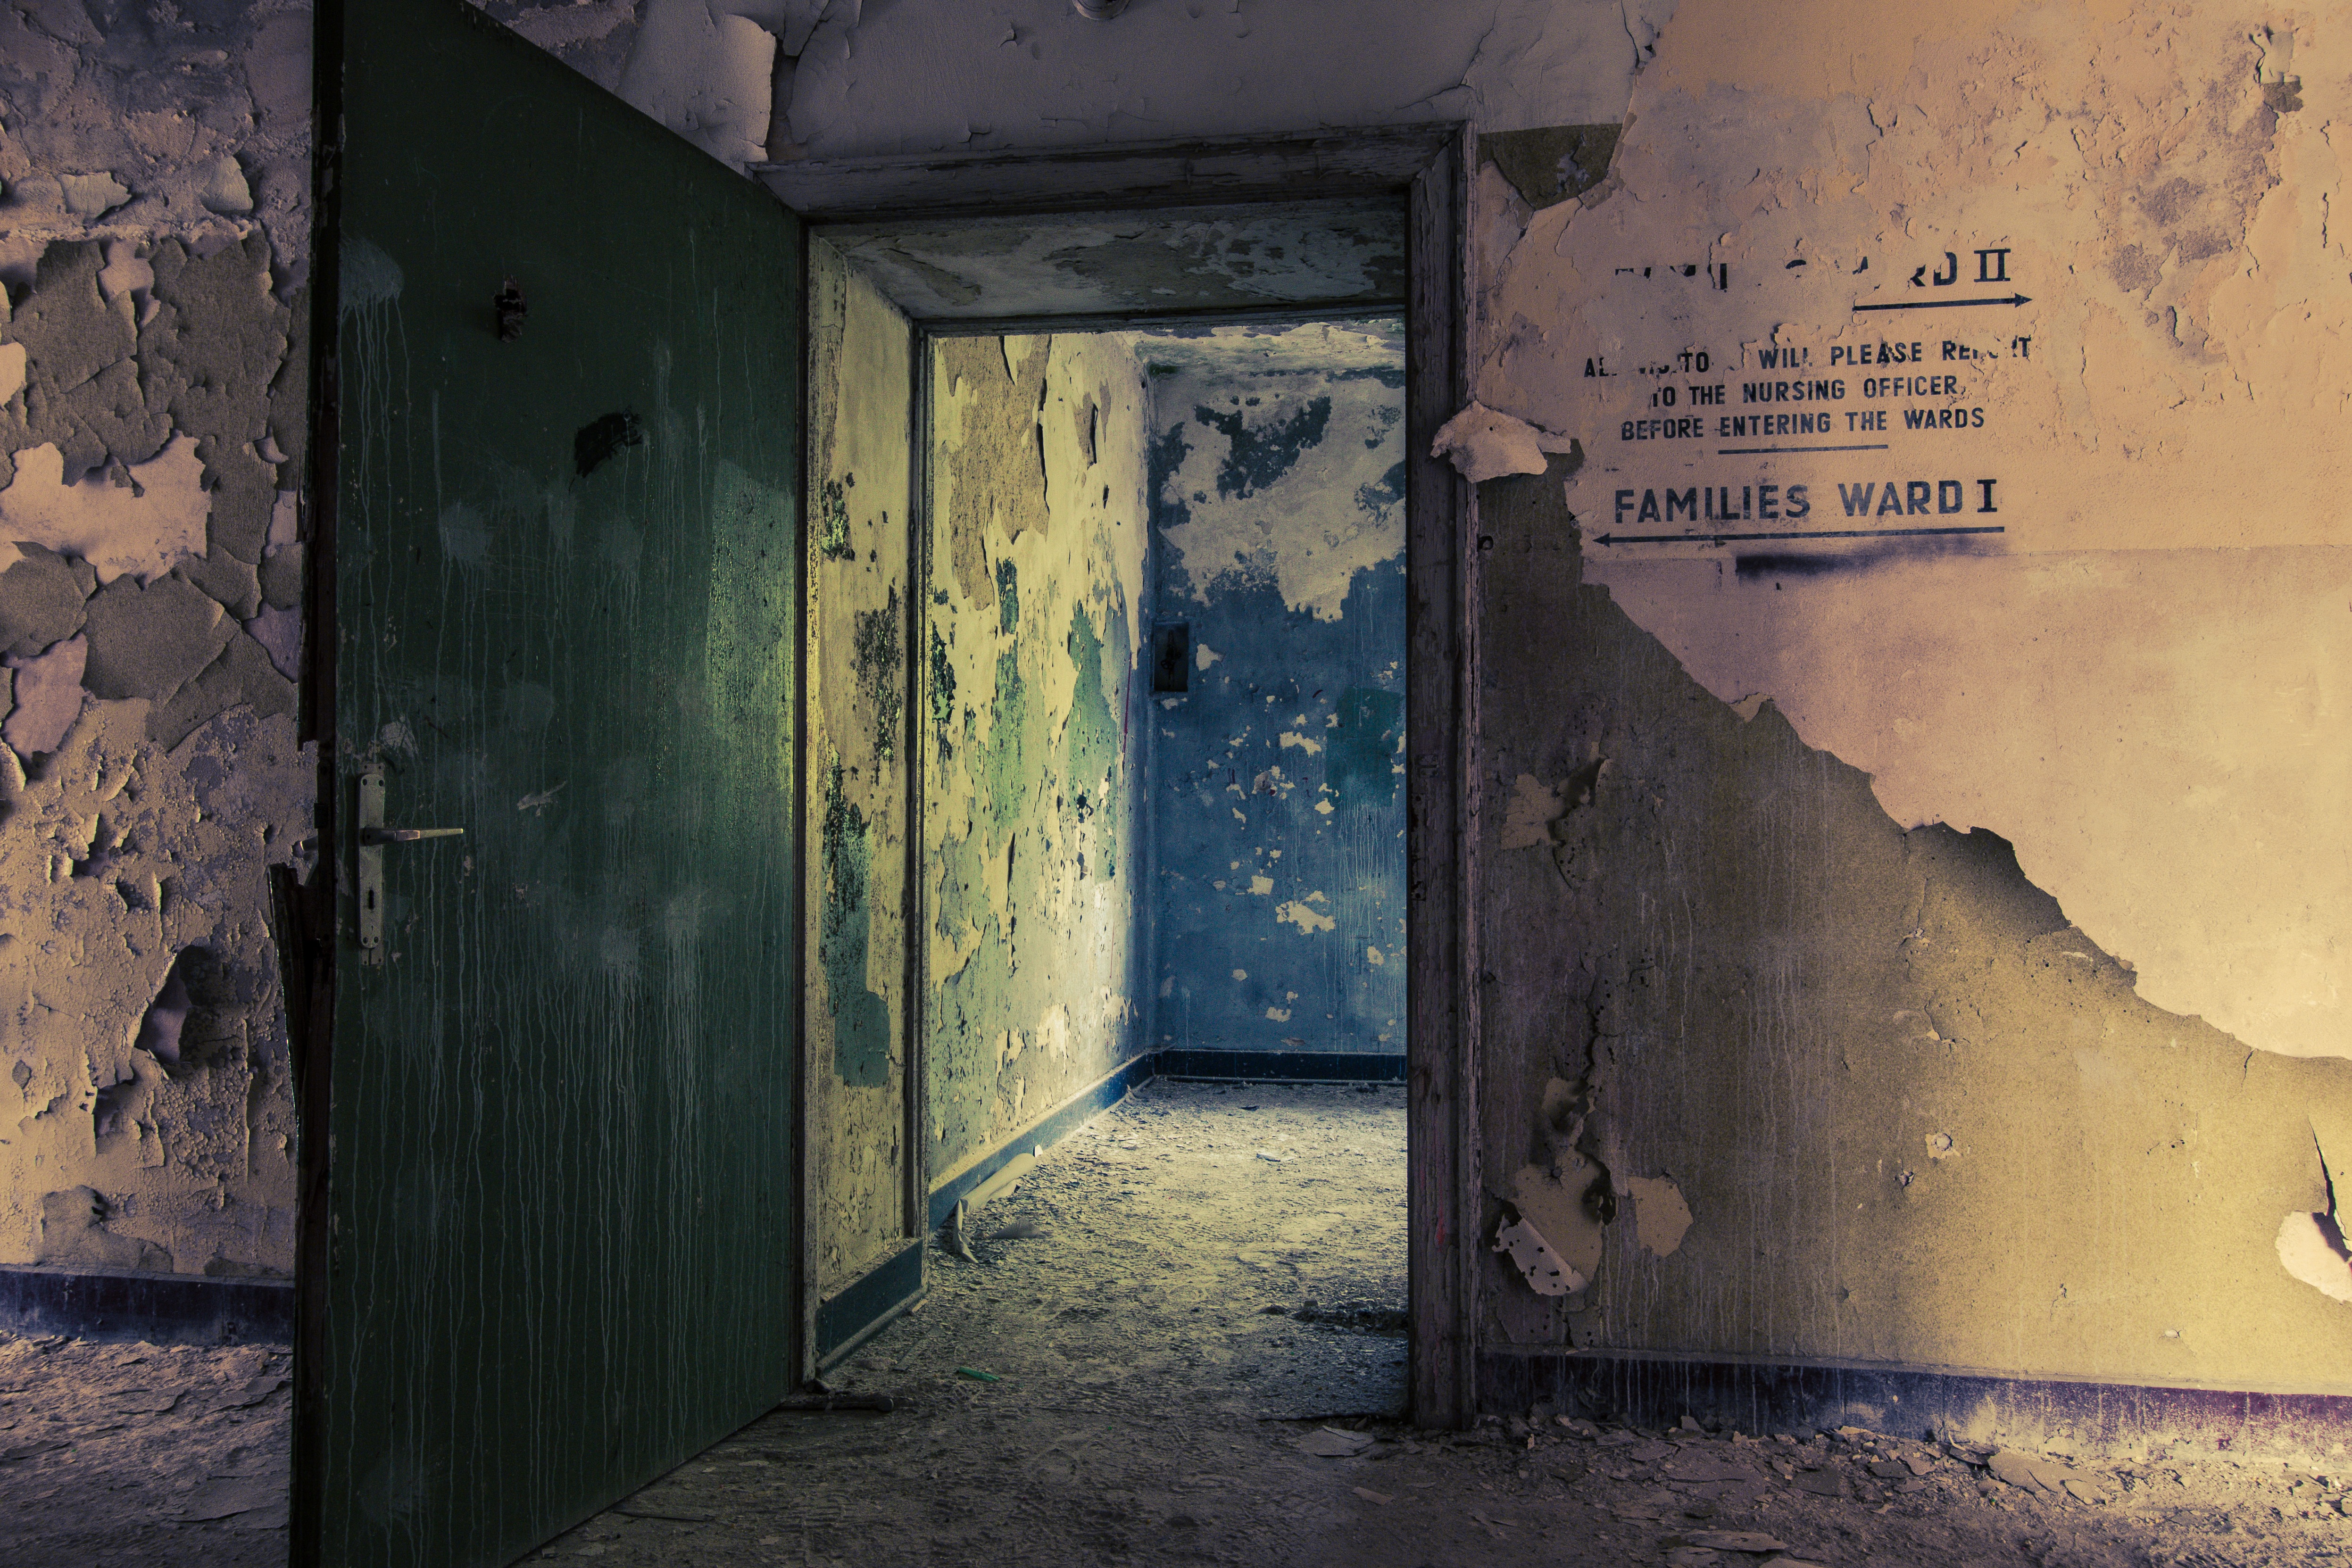
architecture, road, street, house, building, old, alley, atmosphere, wall, color, broken, blue, industry, decay, old building, inside, art, transience, infrastructure, dilapidated, photograph, weird, hospital, past, historically, leave, masonry, break up, lapsed, ailing, lost place, run down, passed, old hospital, urban area, ancient history